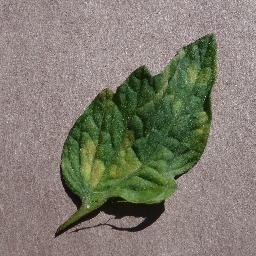
Label: Tomato___Leaf_Mold